BSA Golden Flash

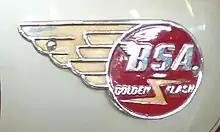
Early cast Golden Flash tank badge

The BSA Golden Flash was launched in a new gold colour, and 80% of production was destined for the United States. This resulted in long delivery times for British customers, who were offered the model only in black.